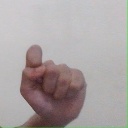
अक्षर: घ